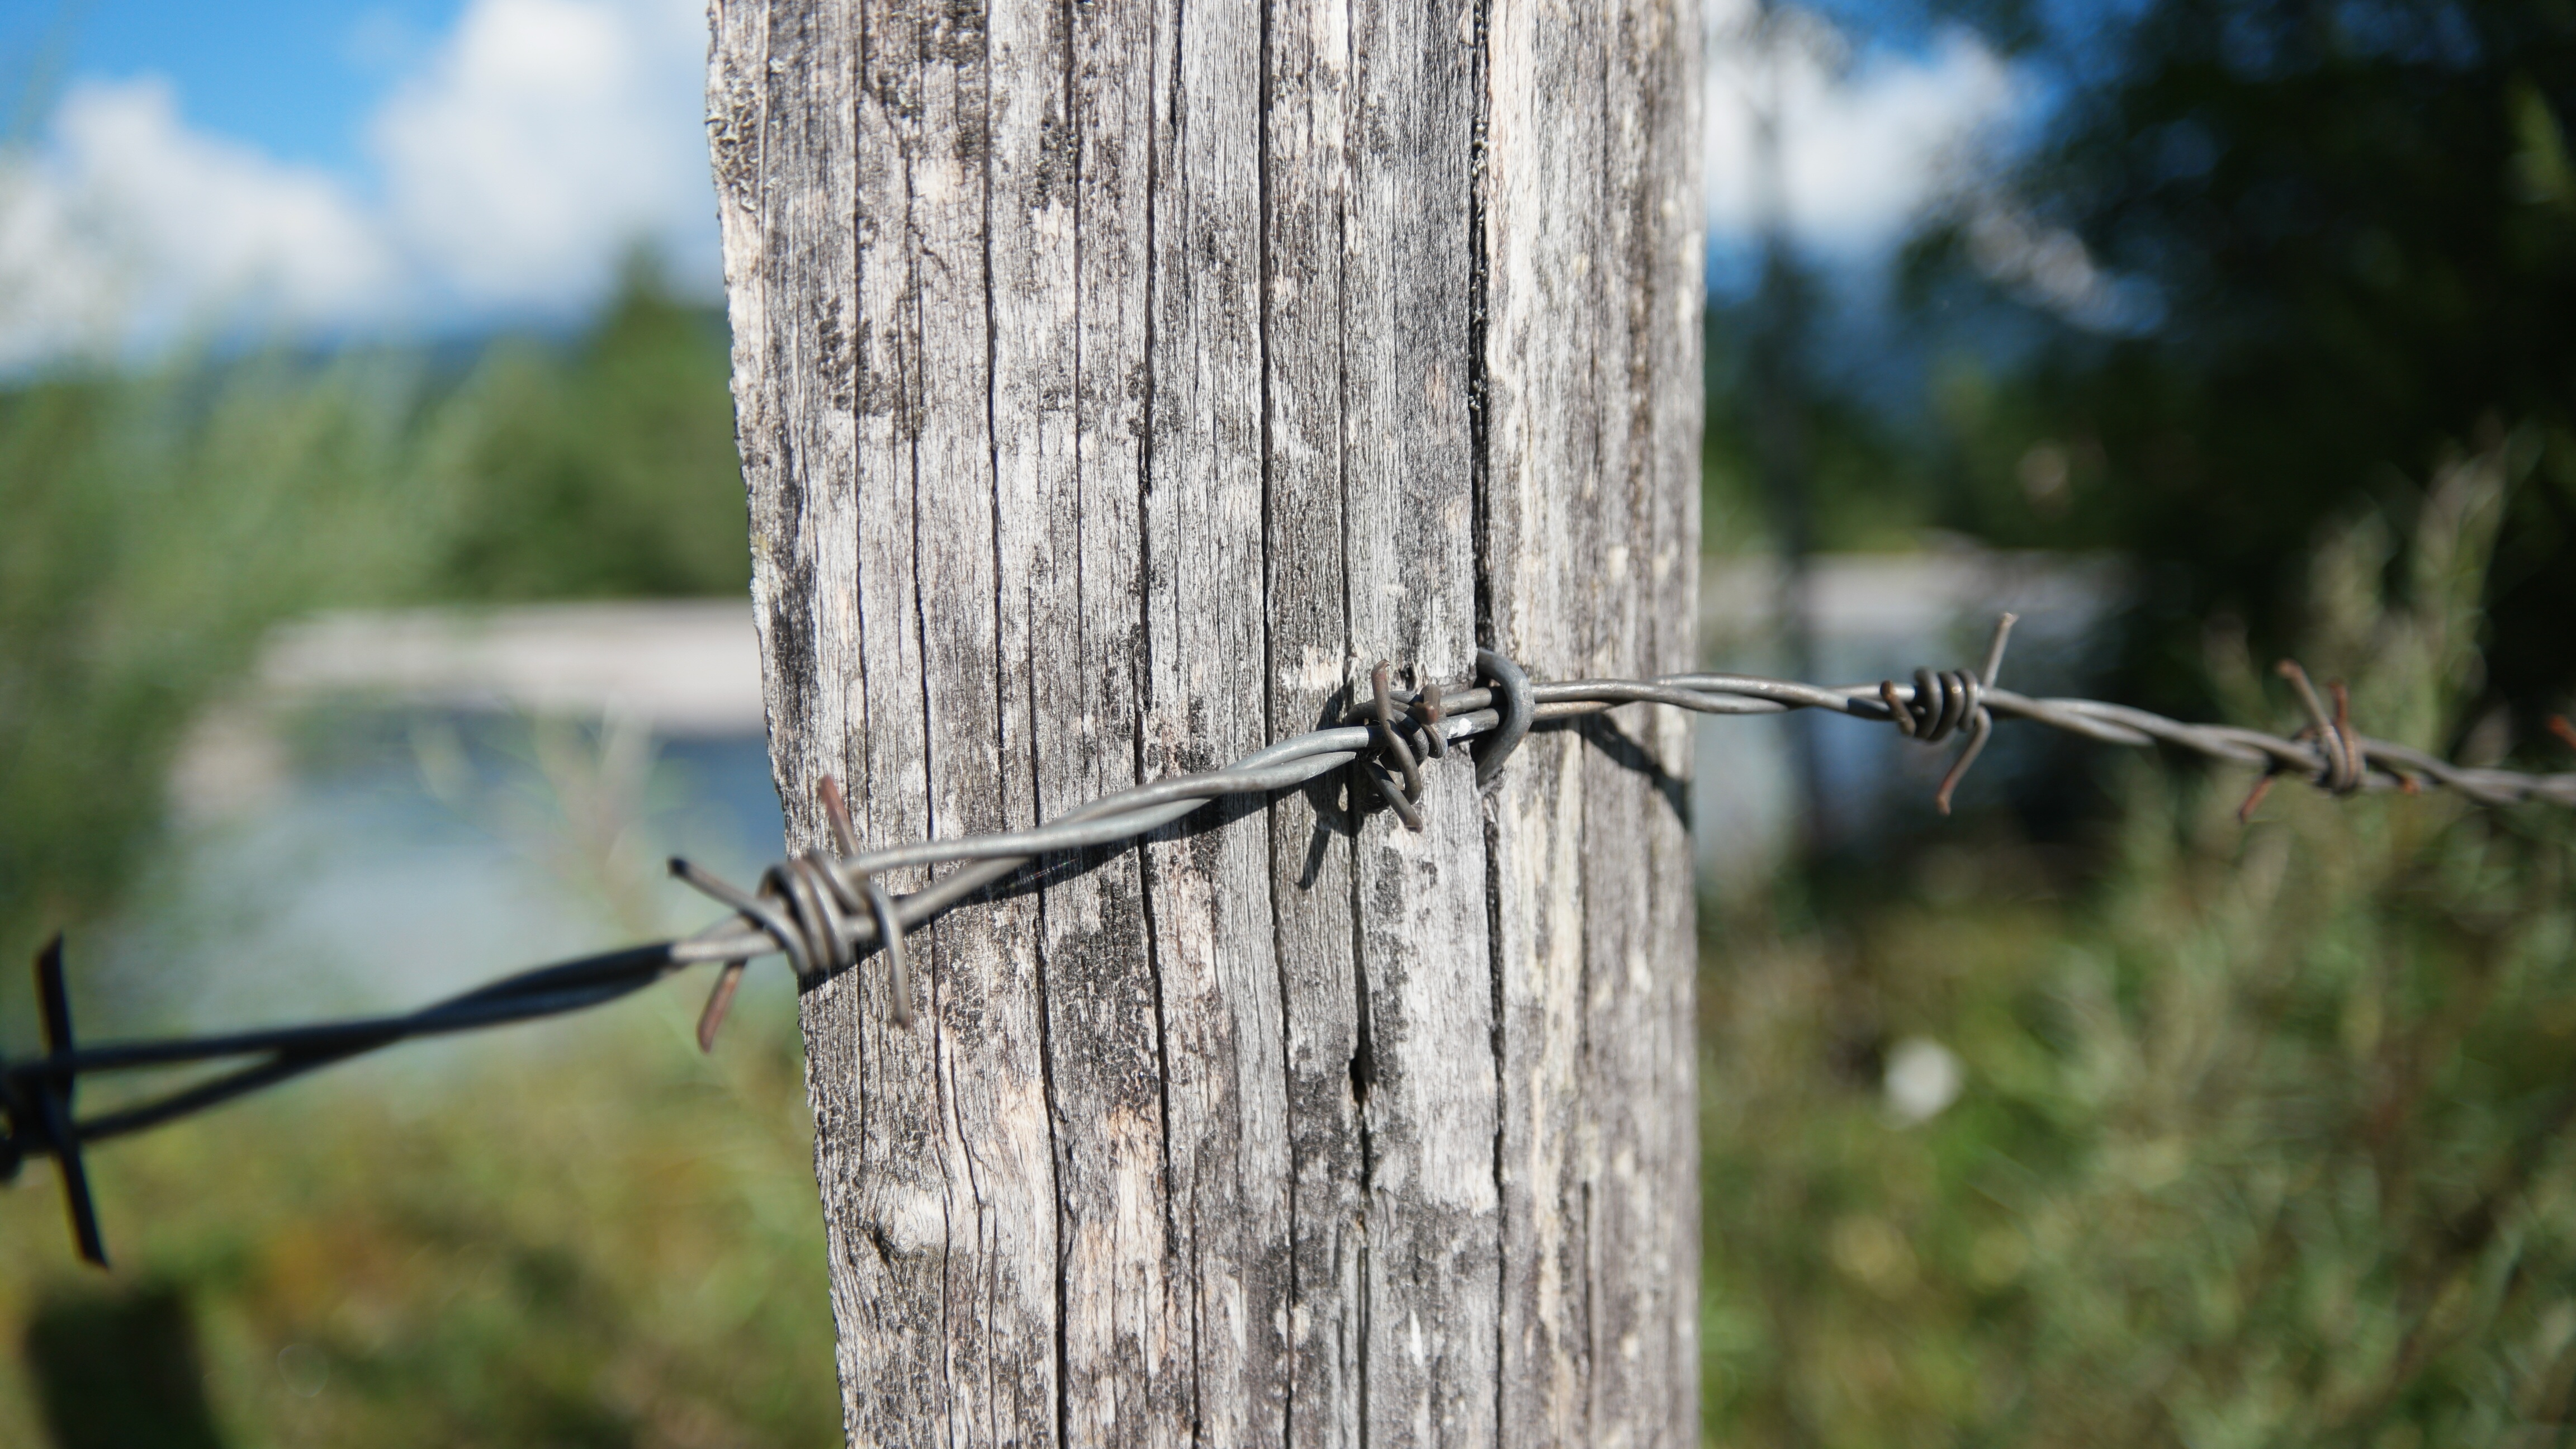
tree, nature, forest, grass, branch, fence, plant, wood, leaf, trunk, wire, pile, birch, autumn, twig, wire mesh, wire mesh fence, garden fence, blocked, fence post, mesh wire fence, plant stem, woody plant, outdoor structure, wire fencing, home fencing